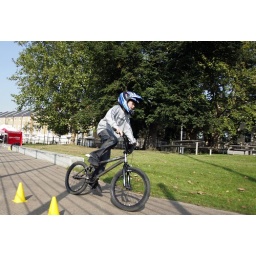
green screen in the pavilloin with skateboarding bike time trials and ade adepitan vists the center